Haidao Suanjing

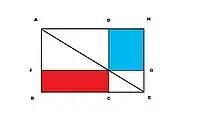
rectangle inside right angle triangle

This book contained many practical problems of surveying using geometry. This work provided detailed instructions on how to measure distances and heights with tall surveyor's poles and horizontal bars fixed at right angles to them. The units of measurement were